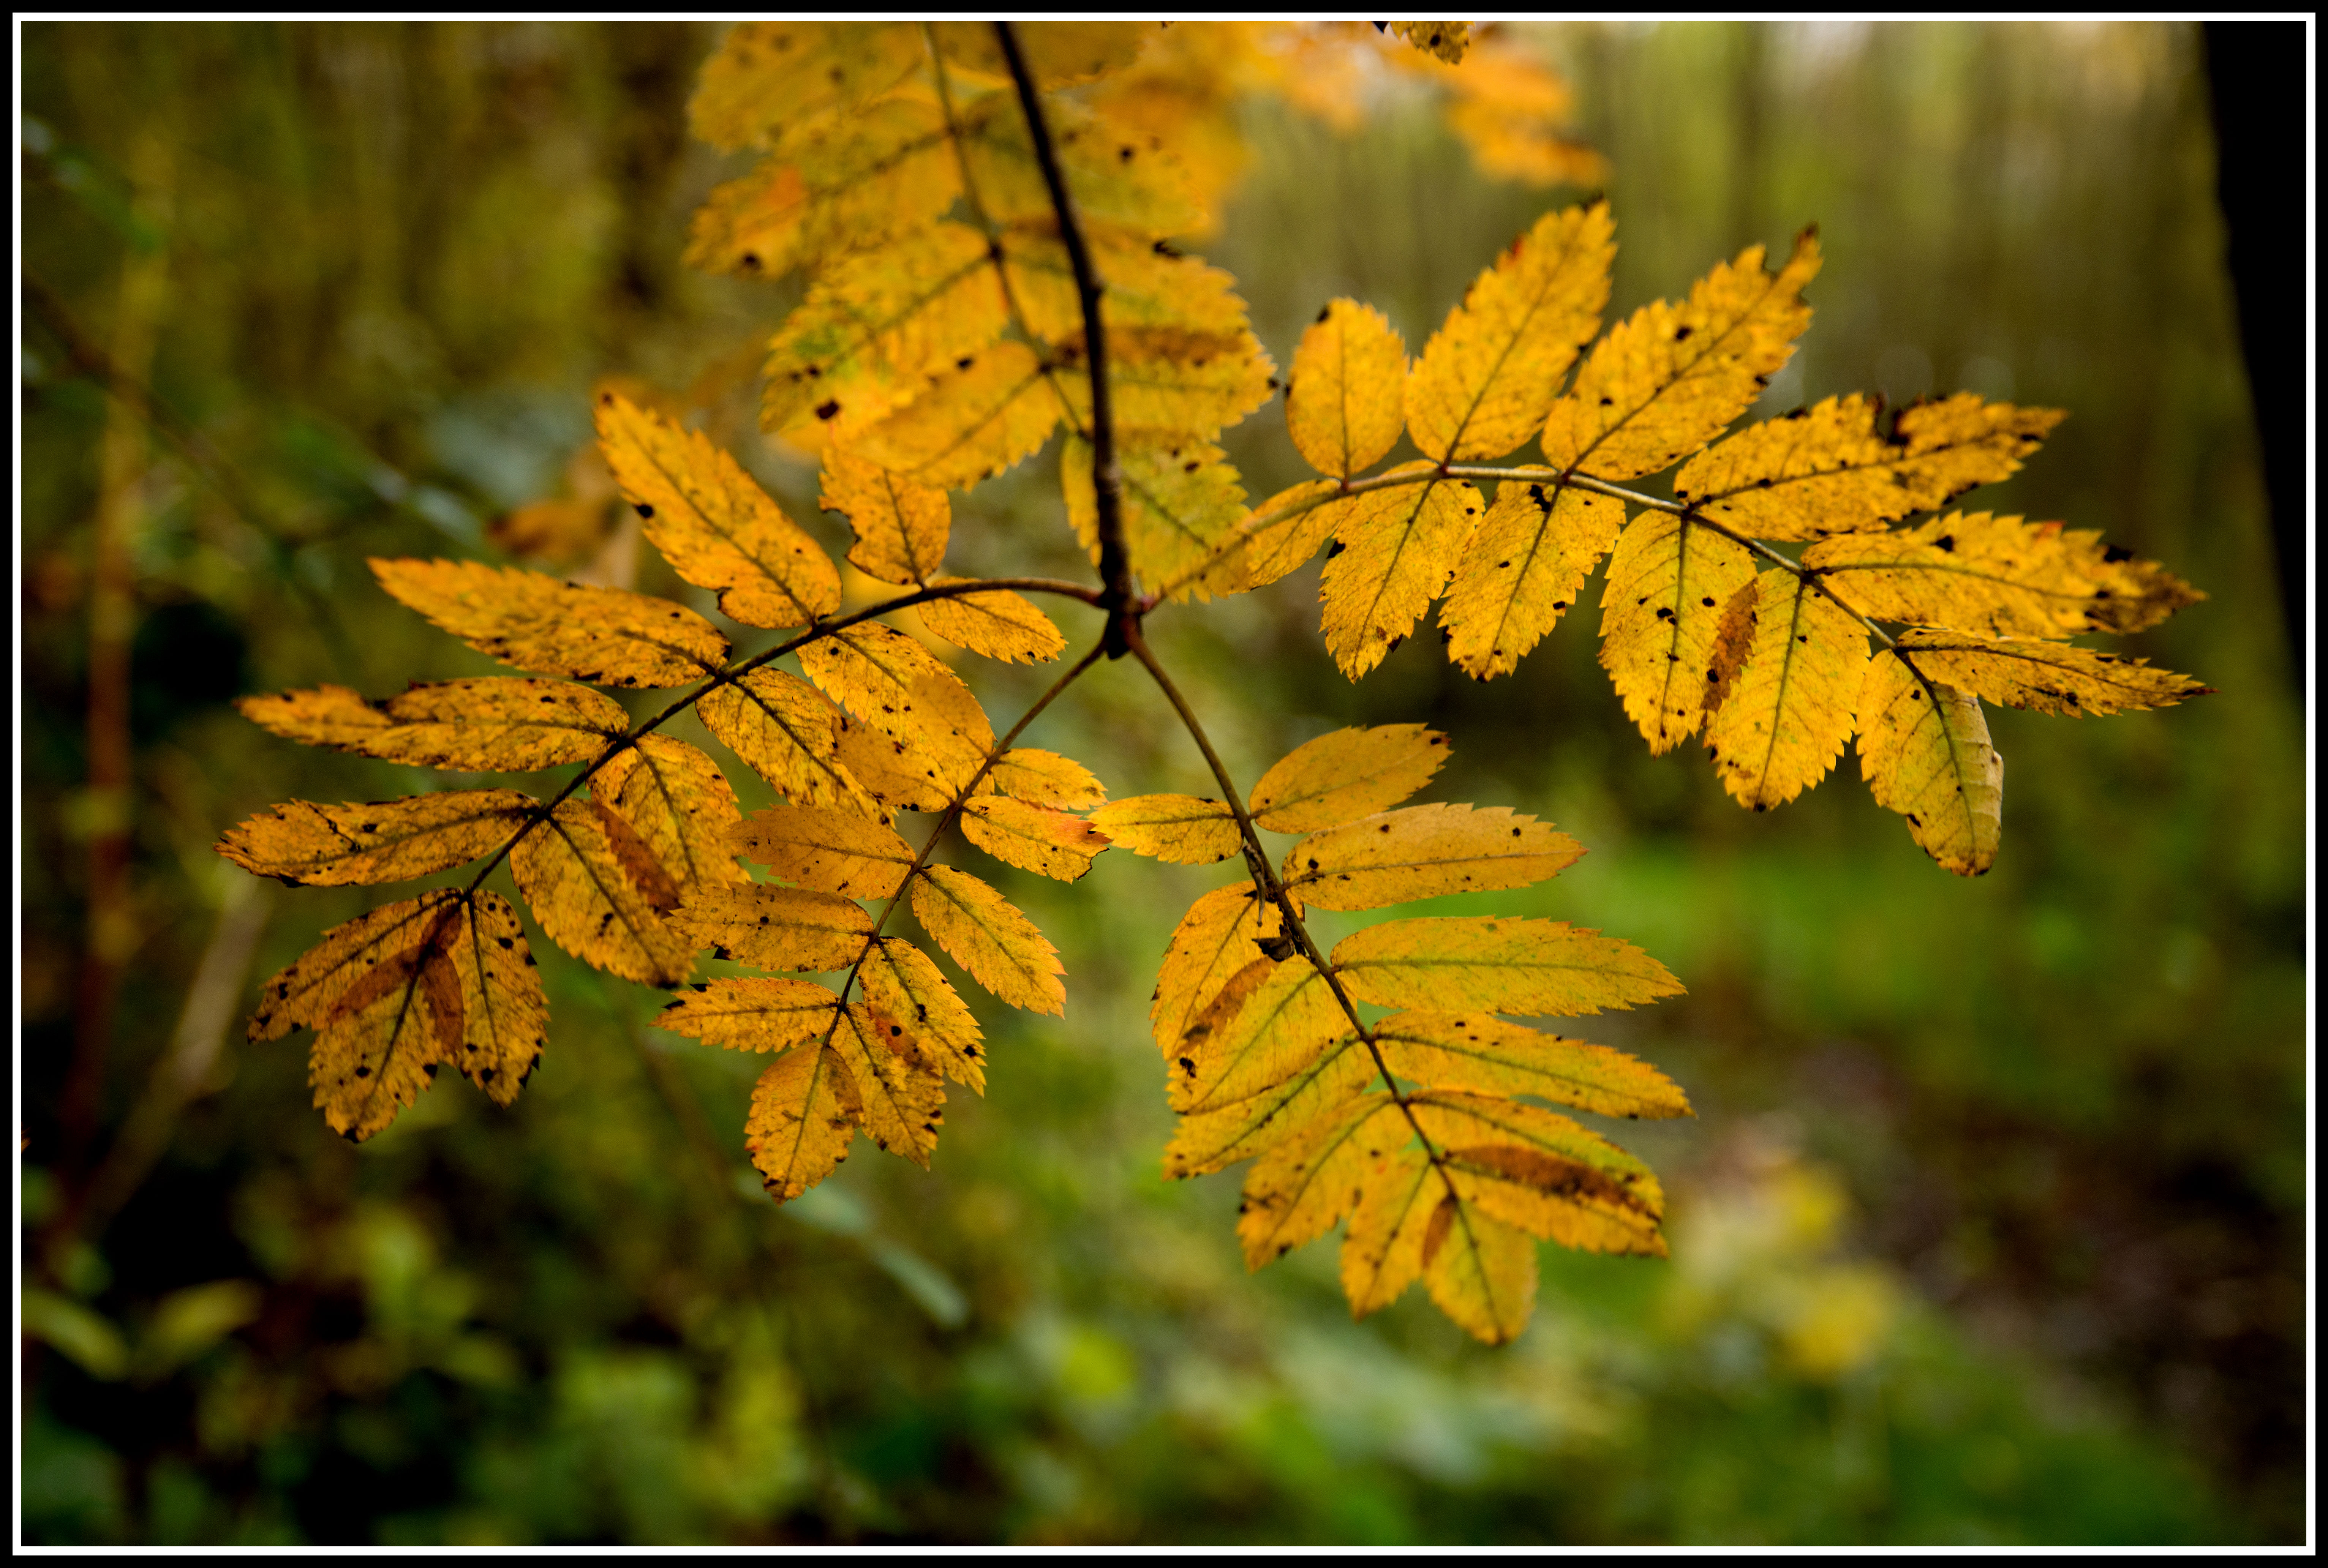
tree, nature, forest, branch, bokeh, plant, warm, sunlight, leaf, flower, foliage, orange, golden, red, autumn, botany, nikon, yellow, flora, season, maple tree, twig, maple leaf, trees, leaves, colour, woods, cool image, gold, vivid, bright, seasonal, deciduous, wakefield, nikkor, i, leave, outwood, reclaimed, lofhousepit, flowering plant, maidenhair tree, plant stem, woody plant, land plant